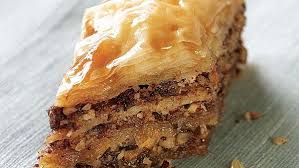
Yemek: baklava